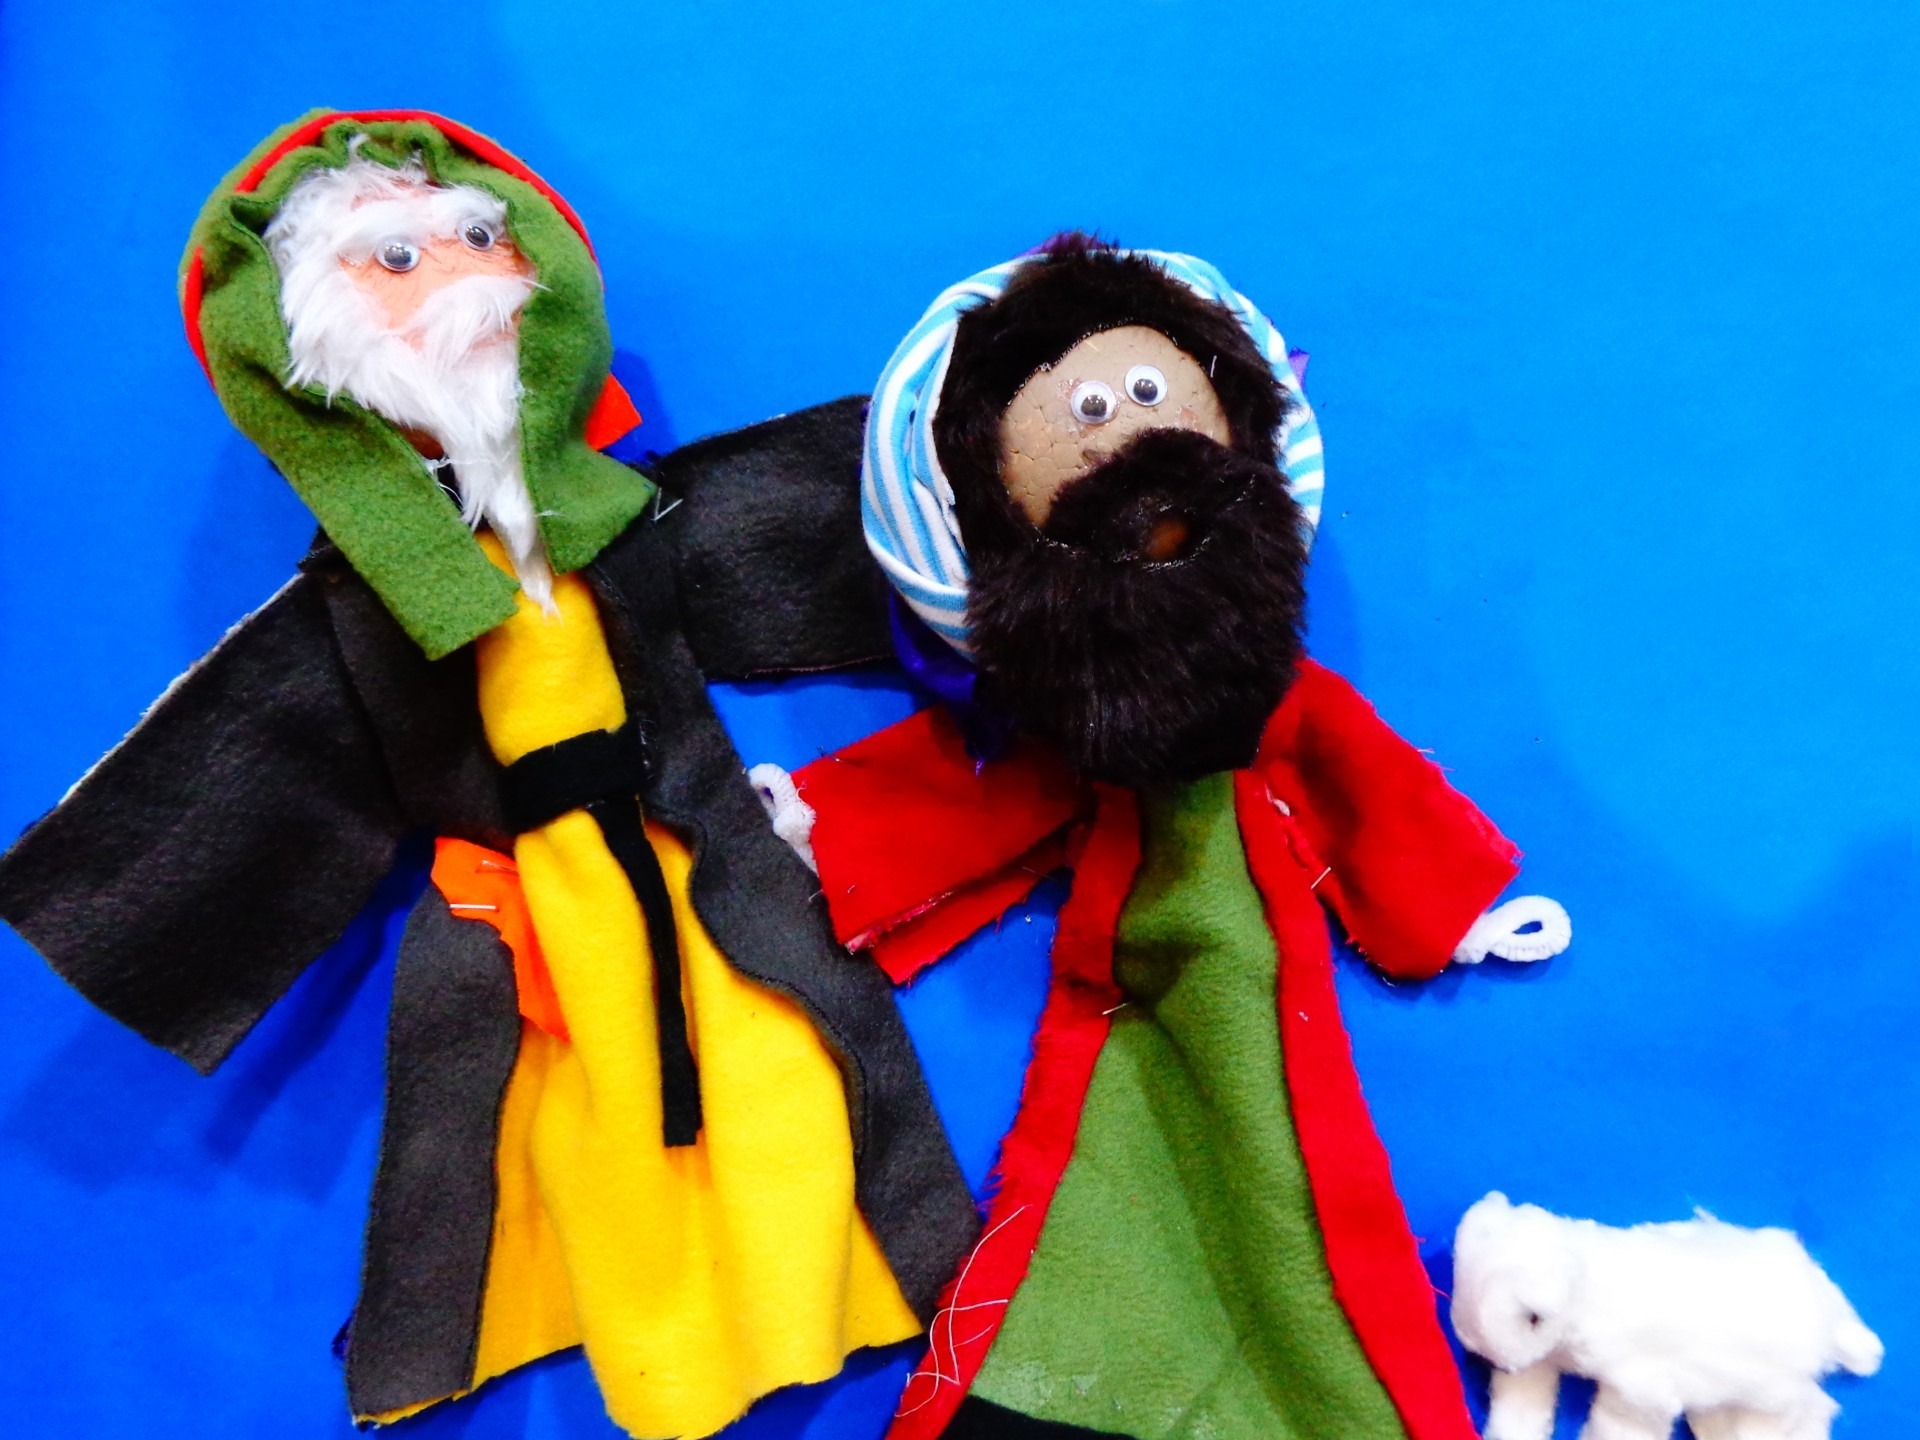
church, christmas, toy, nativity, men, art, display, holidays, costume, characters, puppets, fictional character, shepherds, sunday school